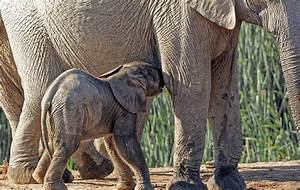
Label: elephant